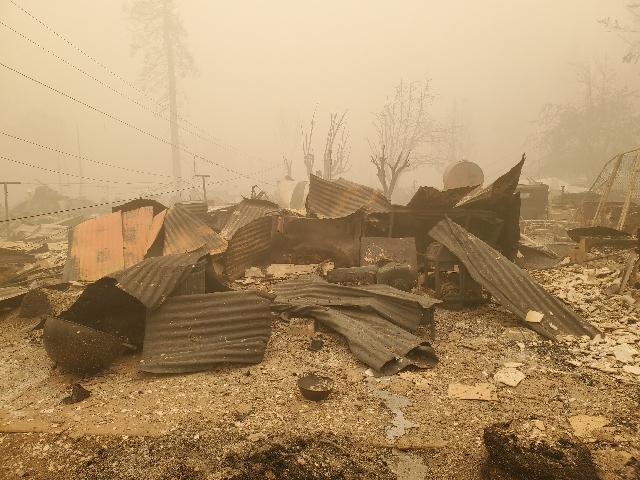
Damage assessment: destroyed